WrestleMania 38

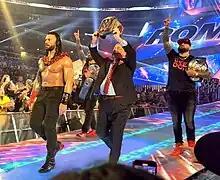
In the main event of Night 2, SmackDown's Universal Champion Roman Reigns defeated Raw's WWE Champion Brock Lesnar in a Winner Takes All match to become recognized as the Undisputed WWE Universal Champion.

In the main event, SmackDown's Universal Champion Roman Reigns (accompanied by Paul Heyman) faced Raw's WWE Champion Brock Lesnar in a Winner Takes All match. Lesnar performed three belly-to-belly suplexes and a clothesline on Reigns. Outside the ring, Heyman distracted Lesnar, allowing Reigns to perform a spear on Lesnar through the timekeeper barricade. Back in the ring, Reigns performed a second spear on Lesnar for a nearfall. As Reigns attempted a superman punch on Lesnar, Lesnar countered by performing five German suplexes on Reigns in quick succession. Reigns performed a third Superman Punch on Lesnar. Lesnar then executed an F-5 on Reigns for a nearfall. As Lesnar attempted a second F-5, Reigns countered by sending Lesnar into the referee, incapacitating him. Reigns took the opportunity to attack Lesnar with a low blow and then strike Lesnar with the title for a nearfall. Reigns performed a Spear on Lesnar and as Reigns attempted another Spear, Lesnar countered and applied the Kimura lock on Reigns. However, Heyman helped Reigns void the submission. In the closing moments, as Lesnar attempted an F-5, Reigns escaped and performed a fourth Spear on Lesnar to win the match and claim both titles to become recognized as the first-ever Undisputed WWE Universal Champion, as well as marking the seventh time a heel won the main event of WrestleMania, including two in a row for Reigns. Although WWE billed the match as a championship unification match, both titles remain independently active, with Reigns recognized as a double champion.